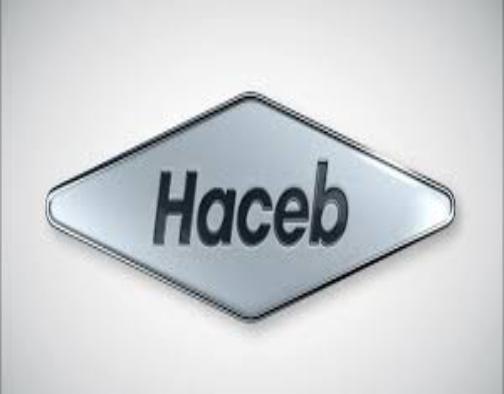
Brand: Haceb
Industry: Electronic